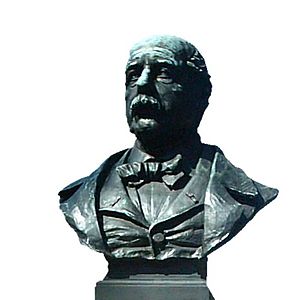
François Diday
François Diday var en schweizisk landskabsmaler.